Tau cross

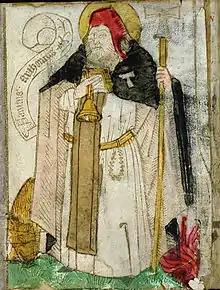
Saint Anthony of Egypt wearing the Antonine cloak in a 1460s woodcut

The Greek word σταυρός, which in the New Testament refers to the structure on which Jesus died, appears as early as AD 200 in two papyri, Papyrus 66 and Papyrus 75 in a form that includes the use of a cross-like combination of the letters tau and rho. This tau-rho symbol, the staurogram, appears also in Papyrus 45 (dated 250), again in relation to the crucifixion of Jesus. In 2006 Larry Hurtado noted that the Early Christians probably saw in the staurogram a depiction of Jesus on the cross, with the cross represented (as elsewhere) by the tau and the head by the loop of the rho, as had already been suggested by Robin Jensen, Kurt Aland and Erika Dinkler. In 2008 David L. Balch agreed, adding more papyri containing the staurogram (Papyrus 46, Papyrus 80 and Papyrus 91) and stating: "The staurogram constitutes a Christian artistic emphasis on the cross within the earliest textual tradition", and "in one of the earliest Christian artifacts we have, text and art are combined to emphasize 'Christus crucifixus'". In 2015, Dieter T. Roth found the staurogram in further papyri and in parts of the aforementioned papyri that had escaped the notice of earlier scholars.